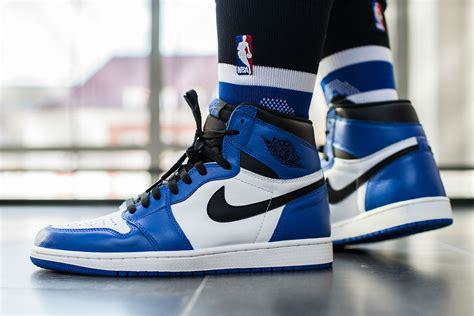
Brand: Nike
Model: Air Jordan 1